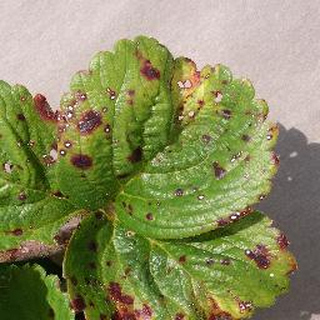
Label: strawberry_leaf_scorch